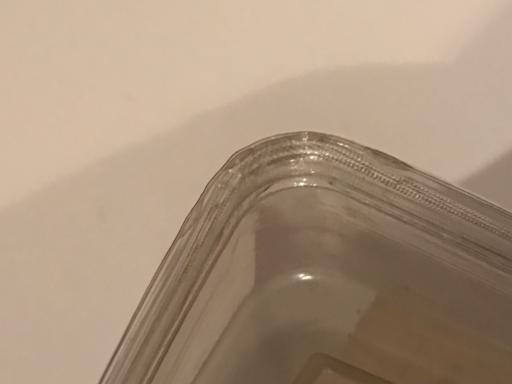
Waste category: plastic